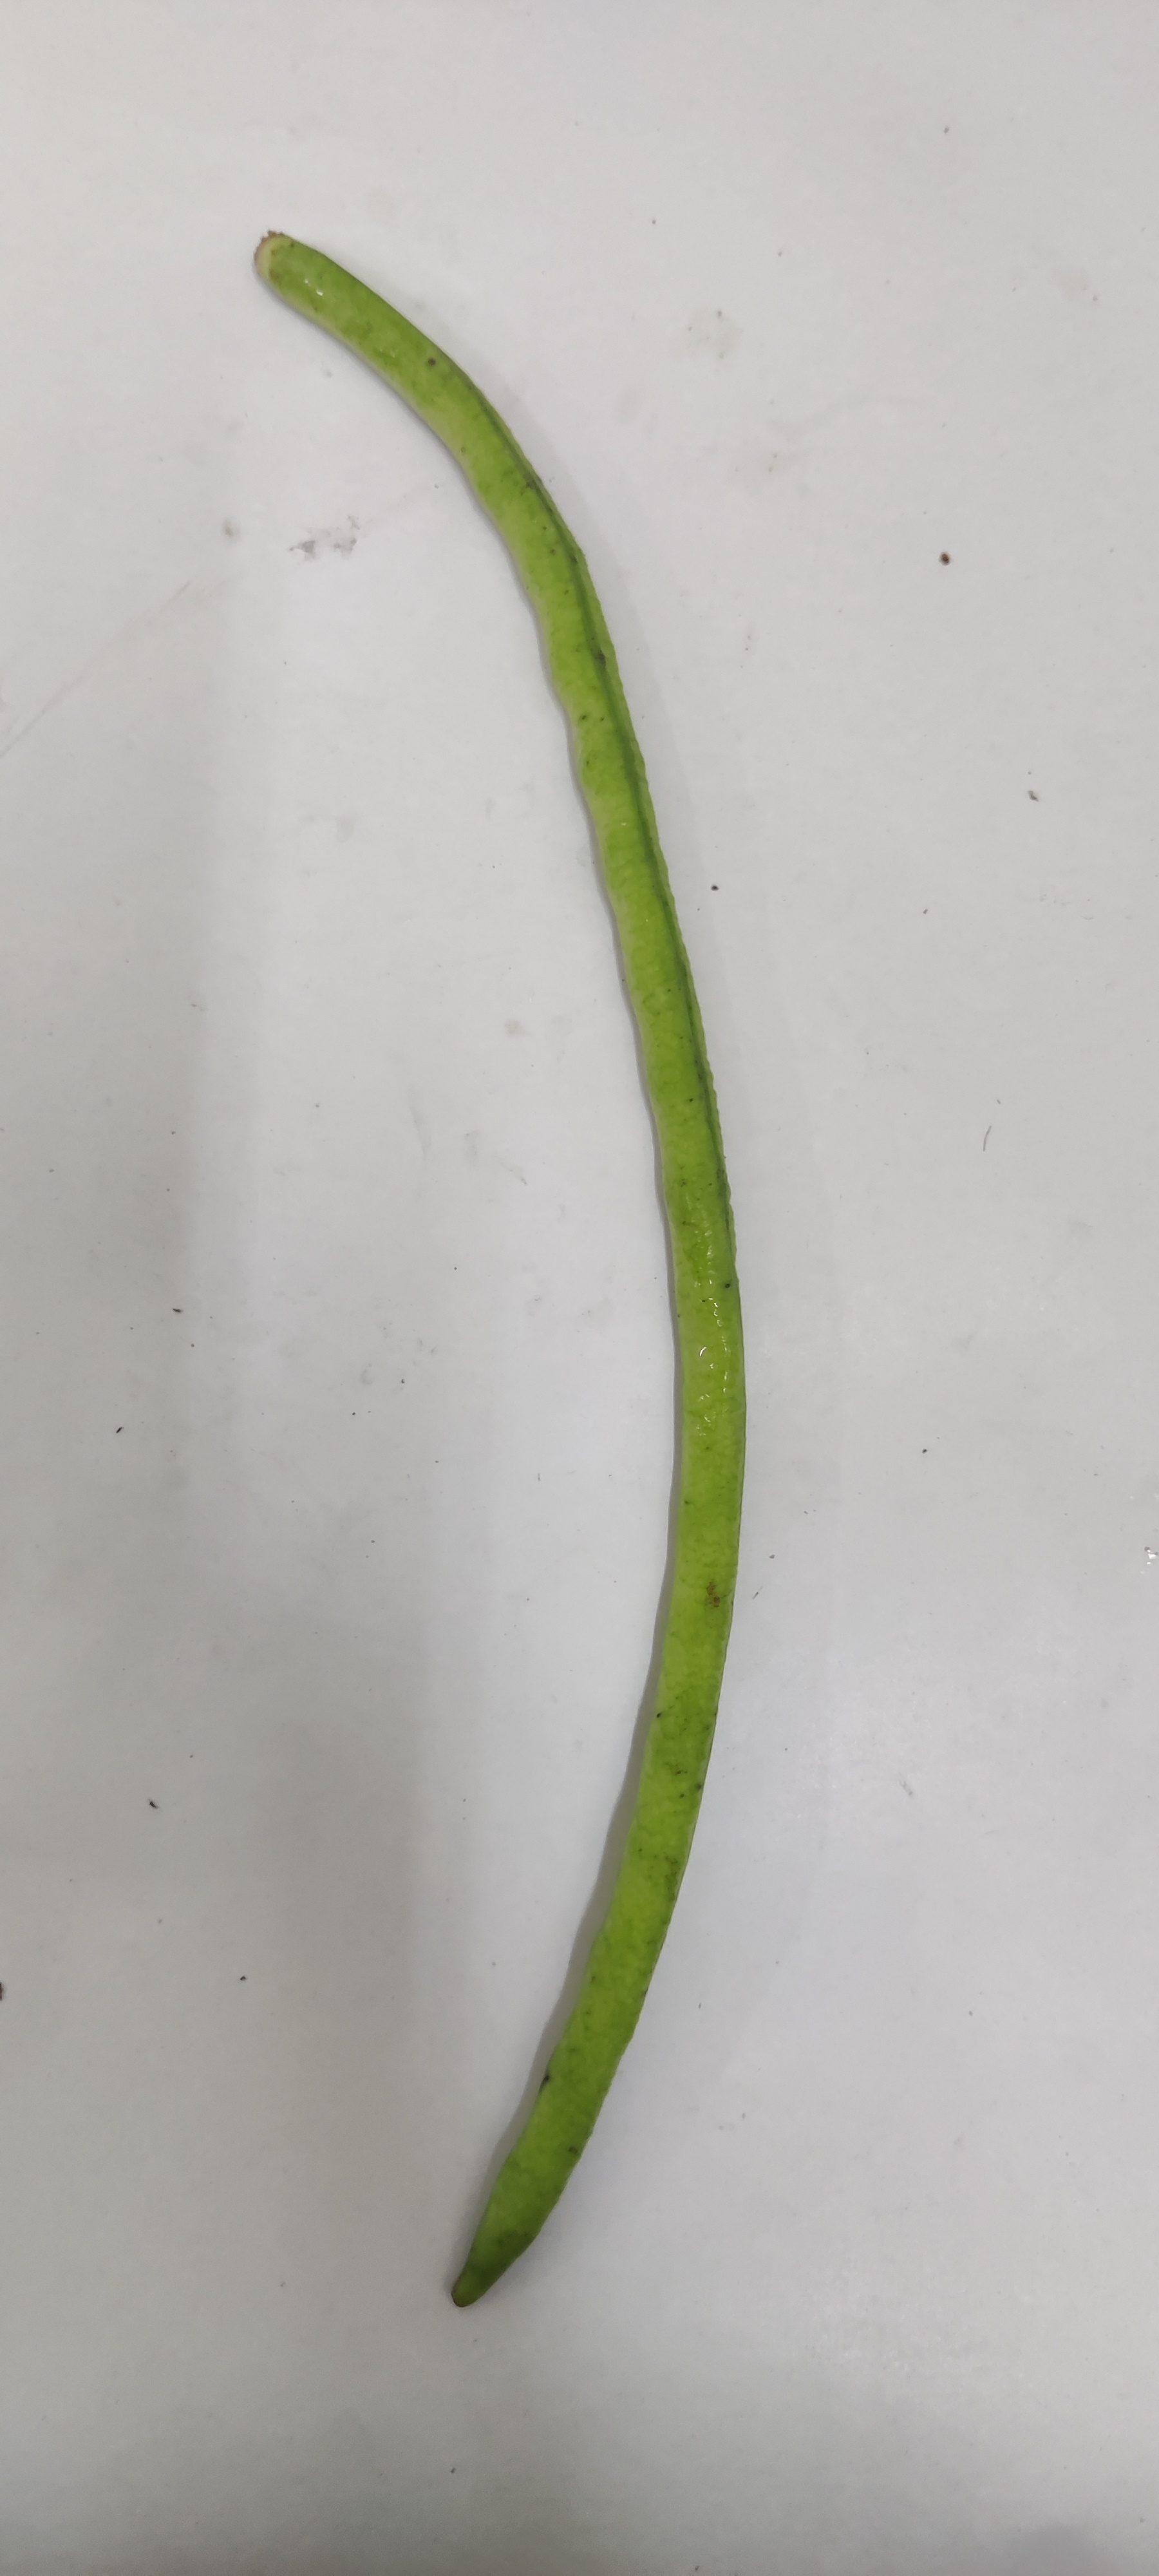
Crop: Cowpea
Condition: Fresh